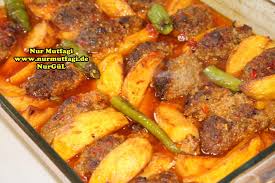
Yemek: izmir_kofte